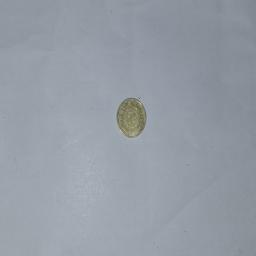
Label: 5_Old_Back